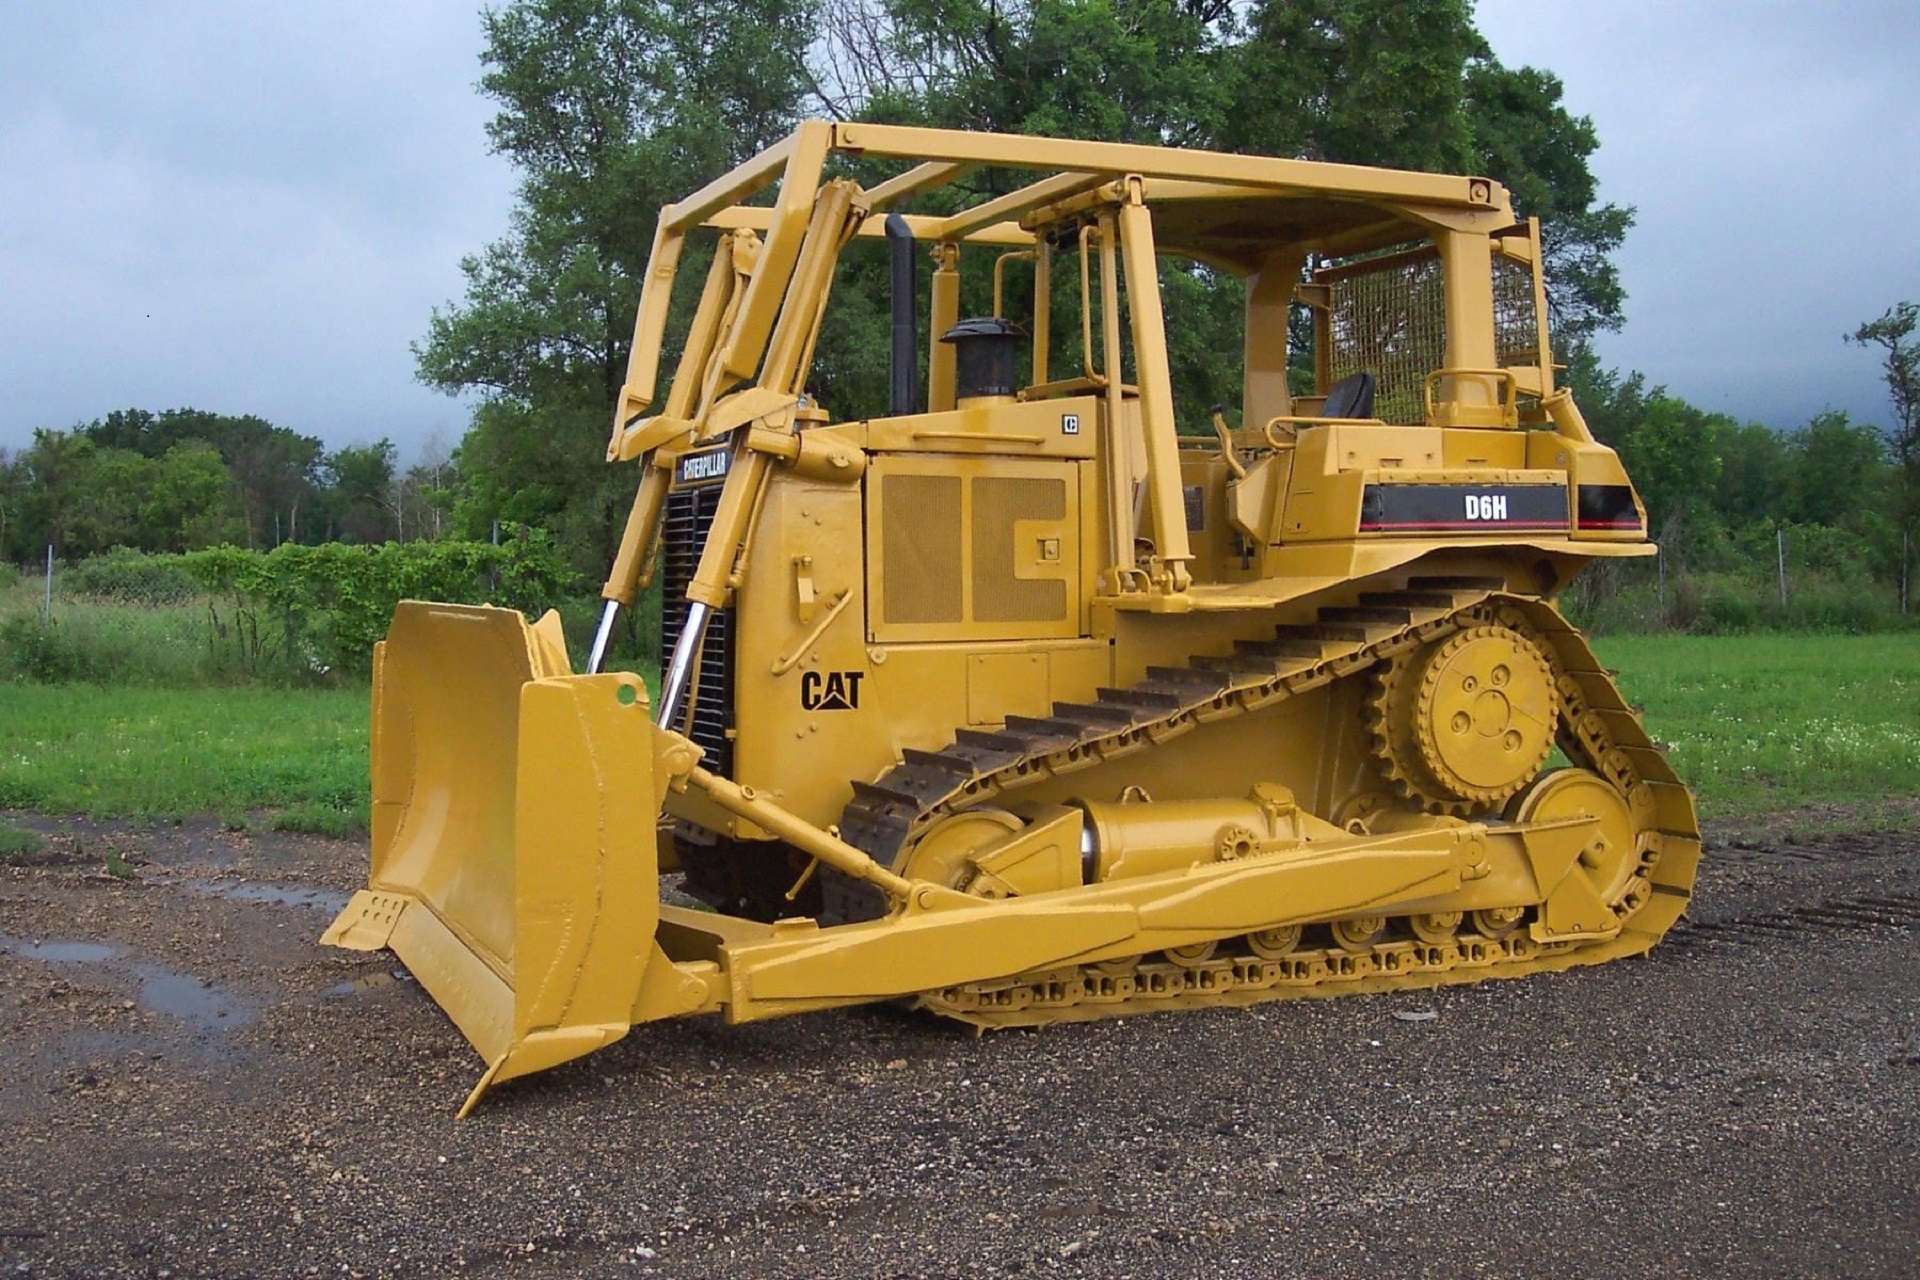
equipment, wheel, vehicle, plant, tree, sky, yellow, automotive tire, motor vehicle, rolling, tire, cloud, landscape, automotive wheel system, machine, grass, grassland, road surface, asphalt, construction equipment, soil, bulldozer, engineering, field, auto part